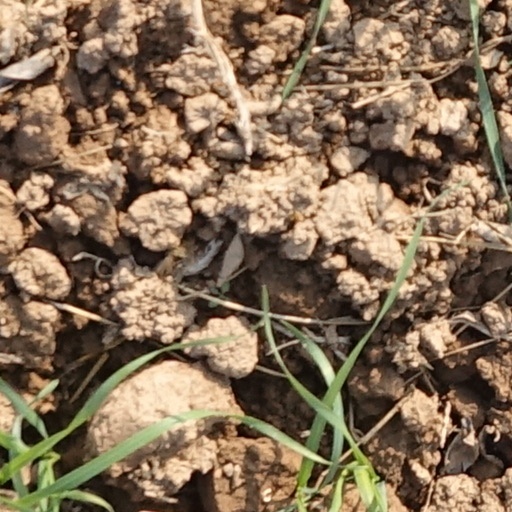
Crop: wheat